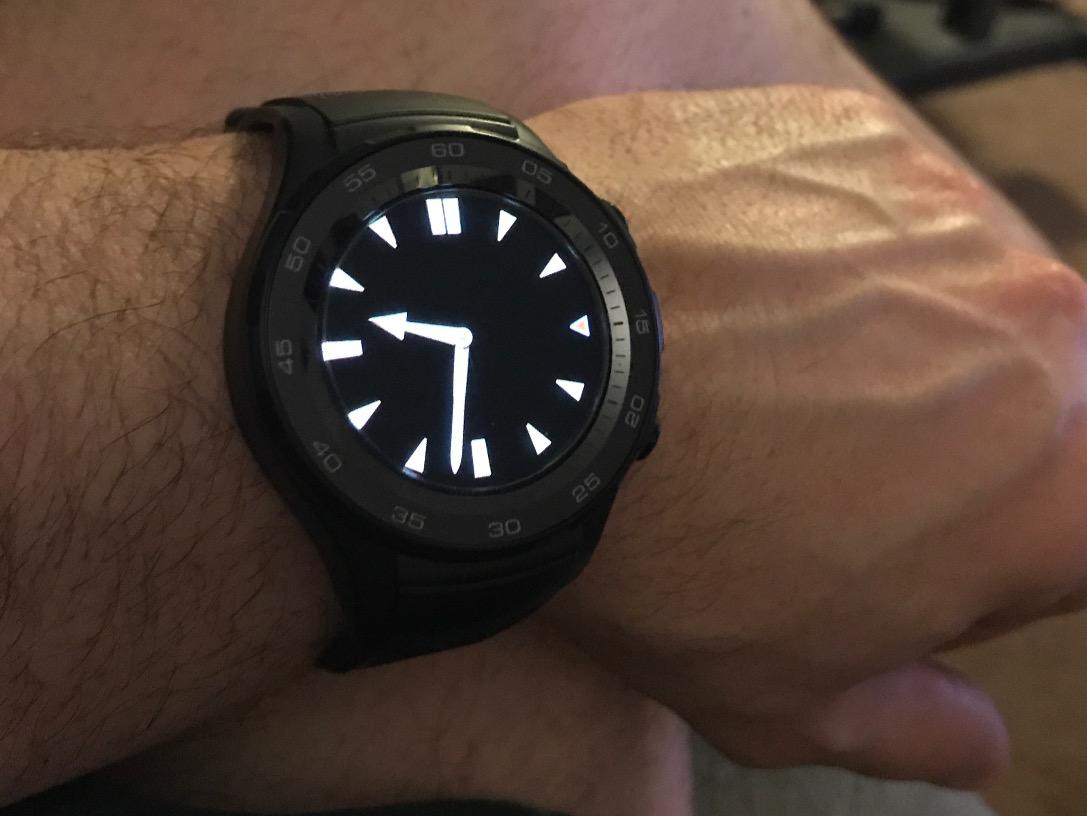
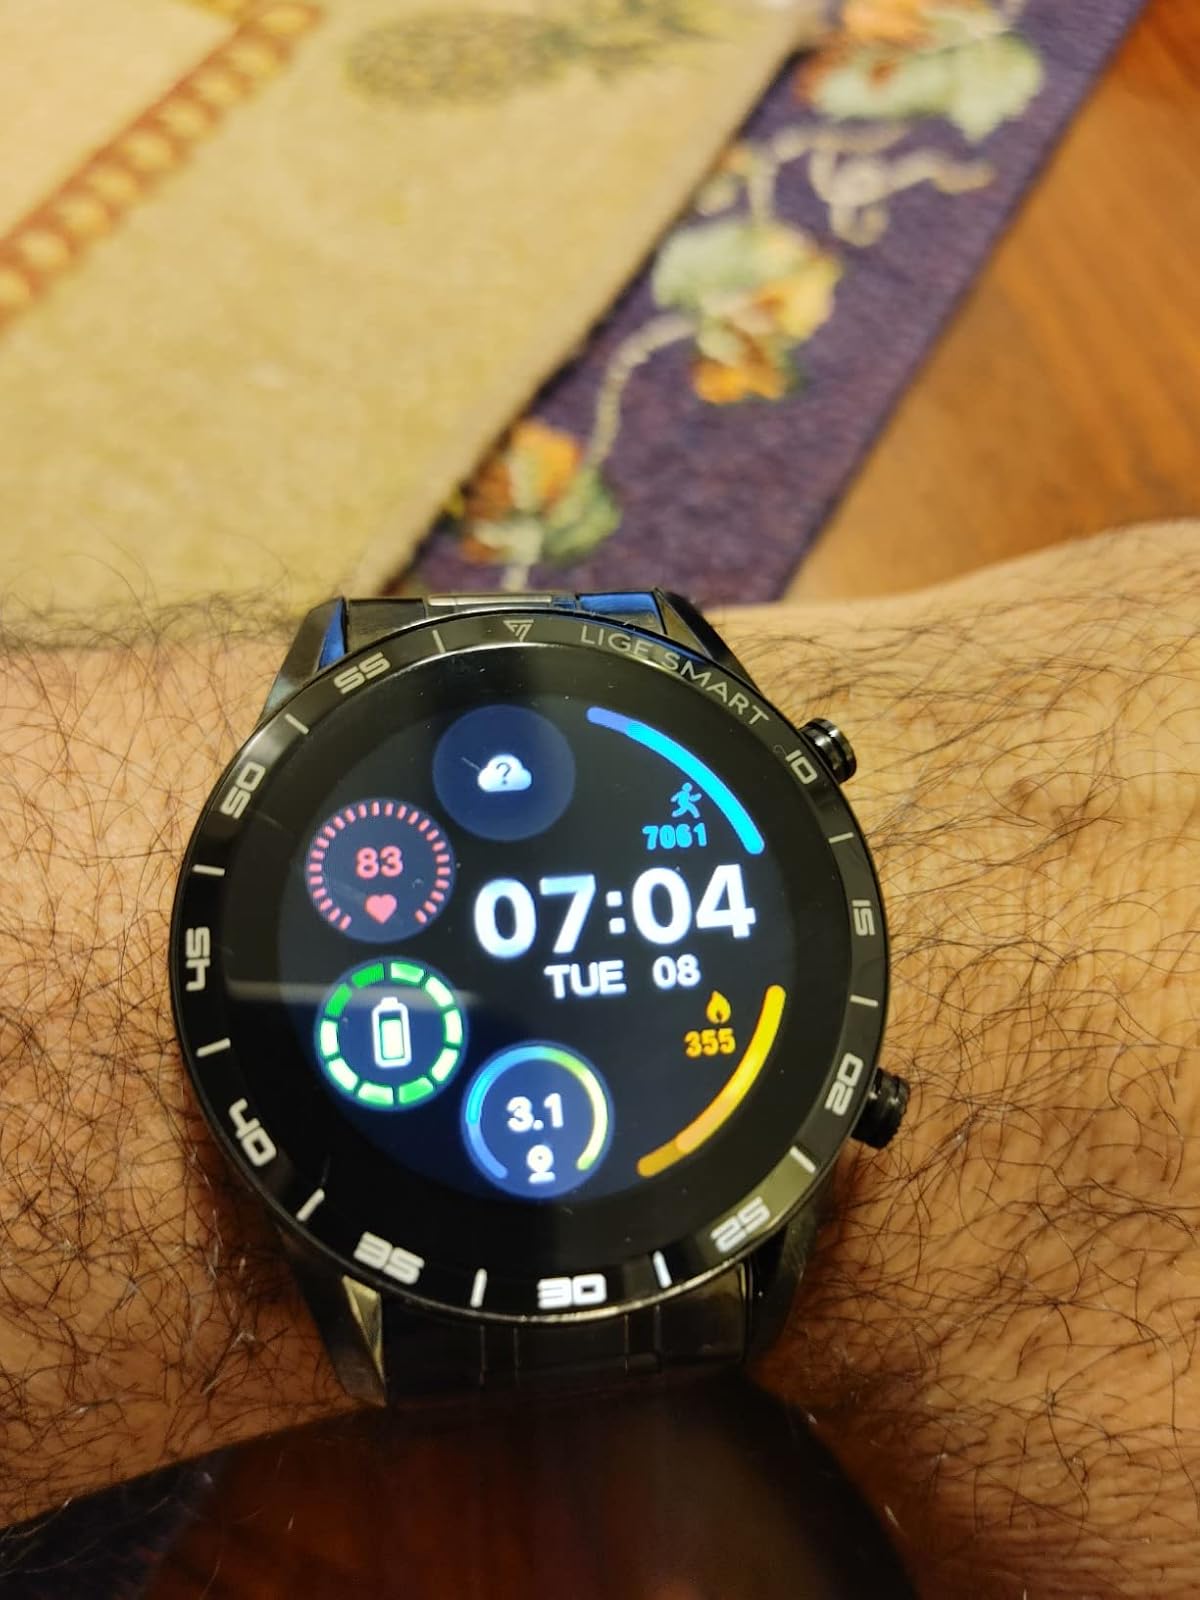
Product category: smartwatch
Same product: no